Anthony van Hoboken

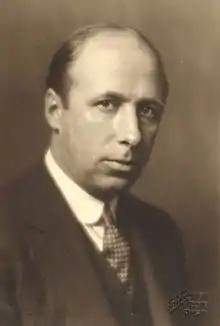
Portrait by Georg Fayer, c. 1927

Anthony van Hoboken (23 March 1887 – 1 November 1983) was a Dutch musical collector, bibliographer, and musicologist. He became especially well known for his scholarship on the music of Joseph Haydn and in particular for being the creator of the Hoboken catalogue, the standard scholarly catalogue of Haydn's works.